Herbert Scheibe

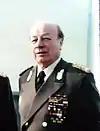
Scheibe in 1982

Herbert Scheibe (born Hohenmölsen 28 November 1914: died Berlin 7 February 1991) was an East German Generaloberst and, between 1967 and 1972, Commanding general of the country's Airforce.